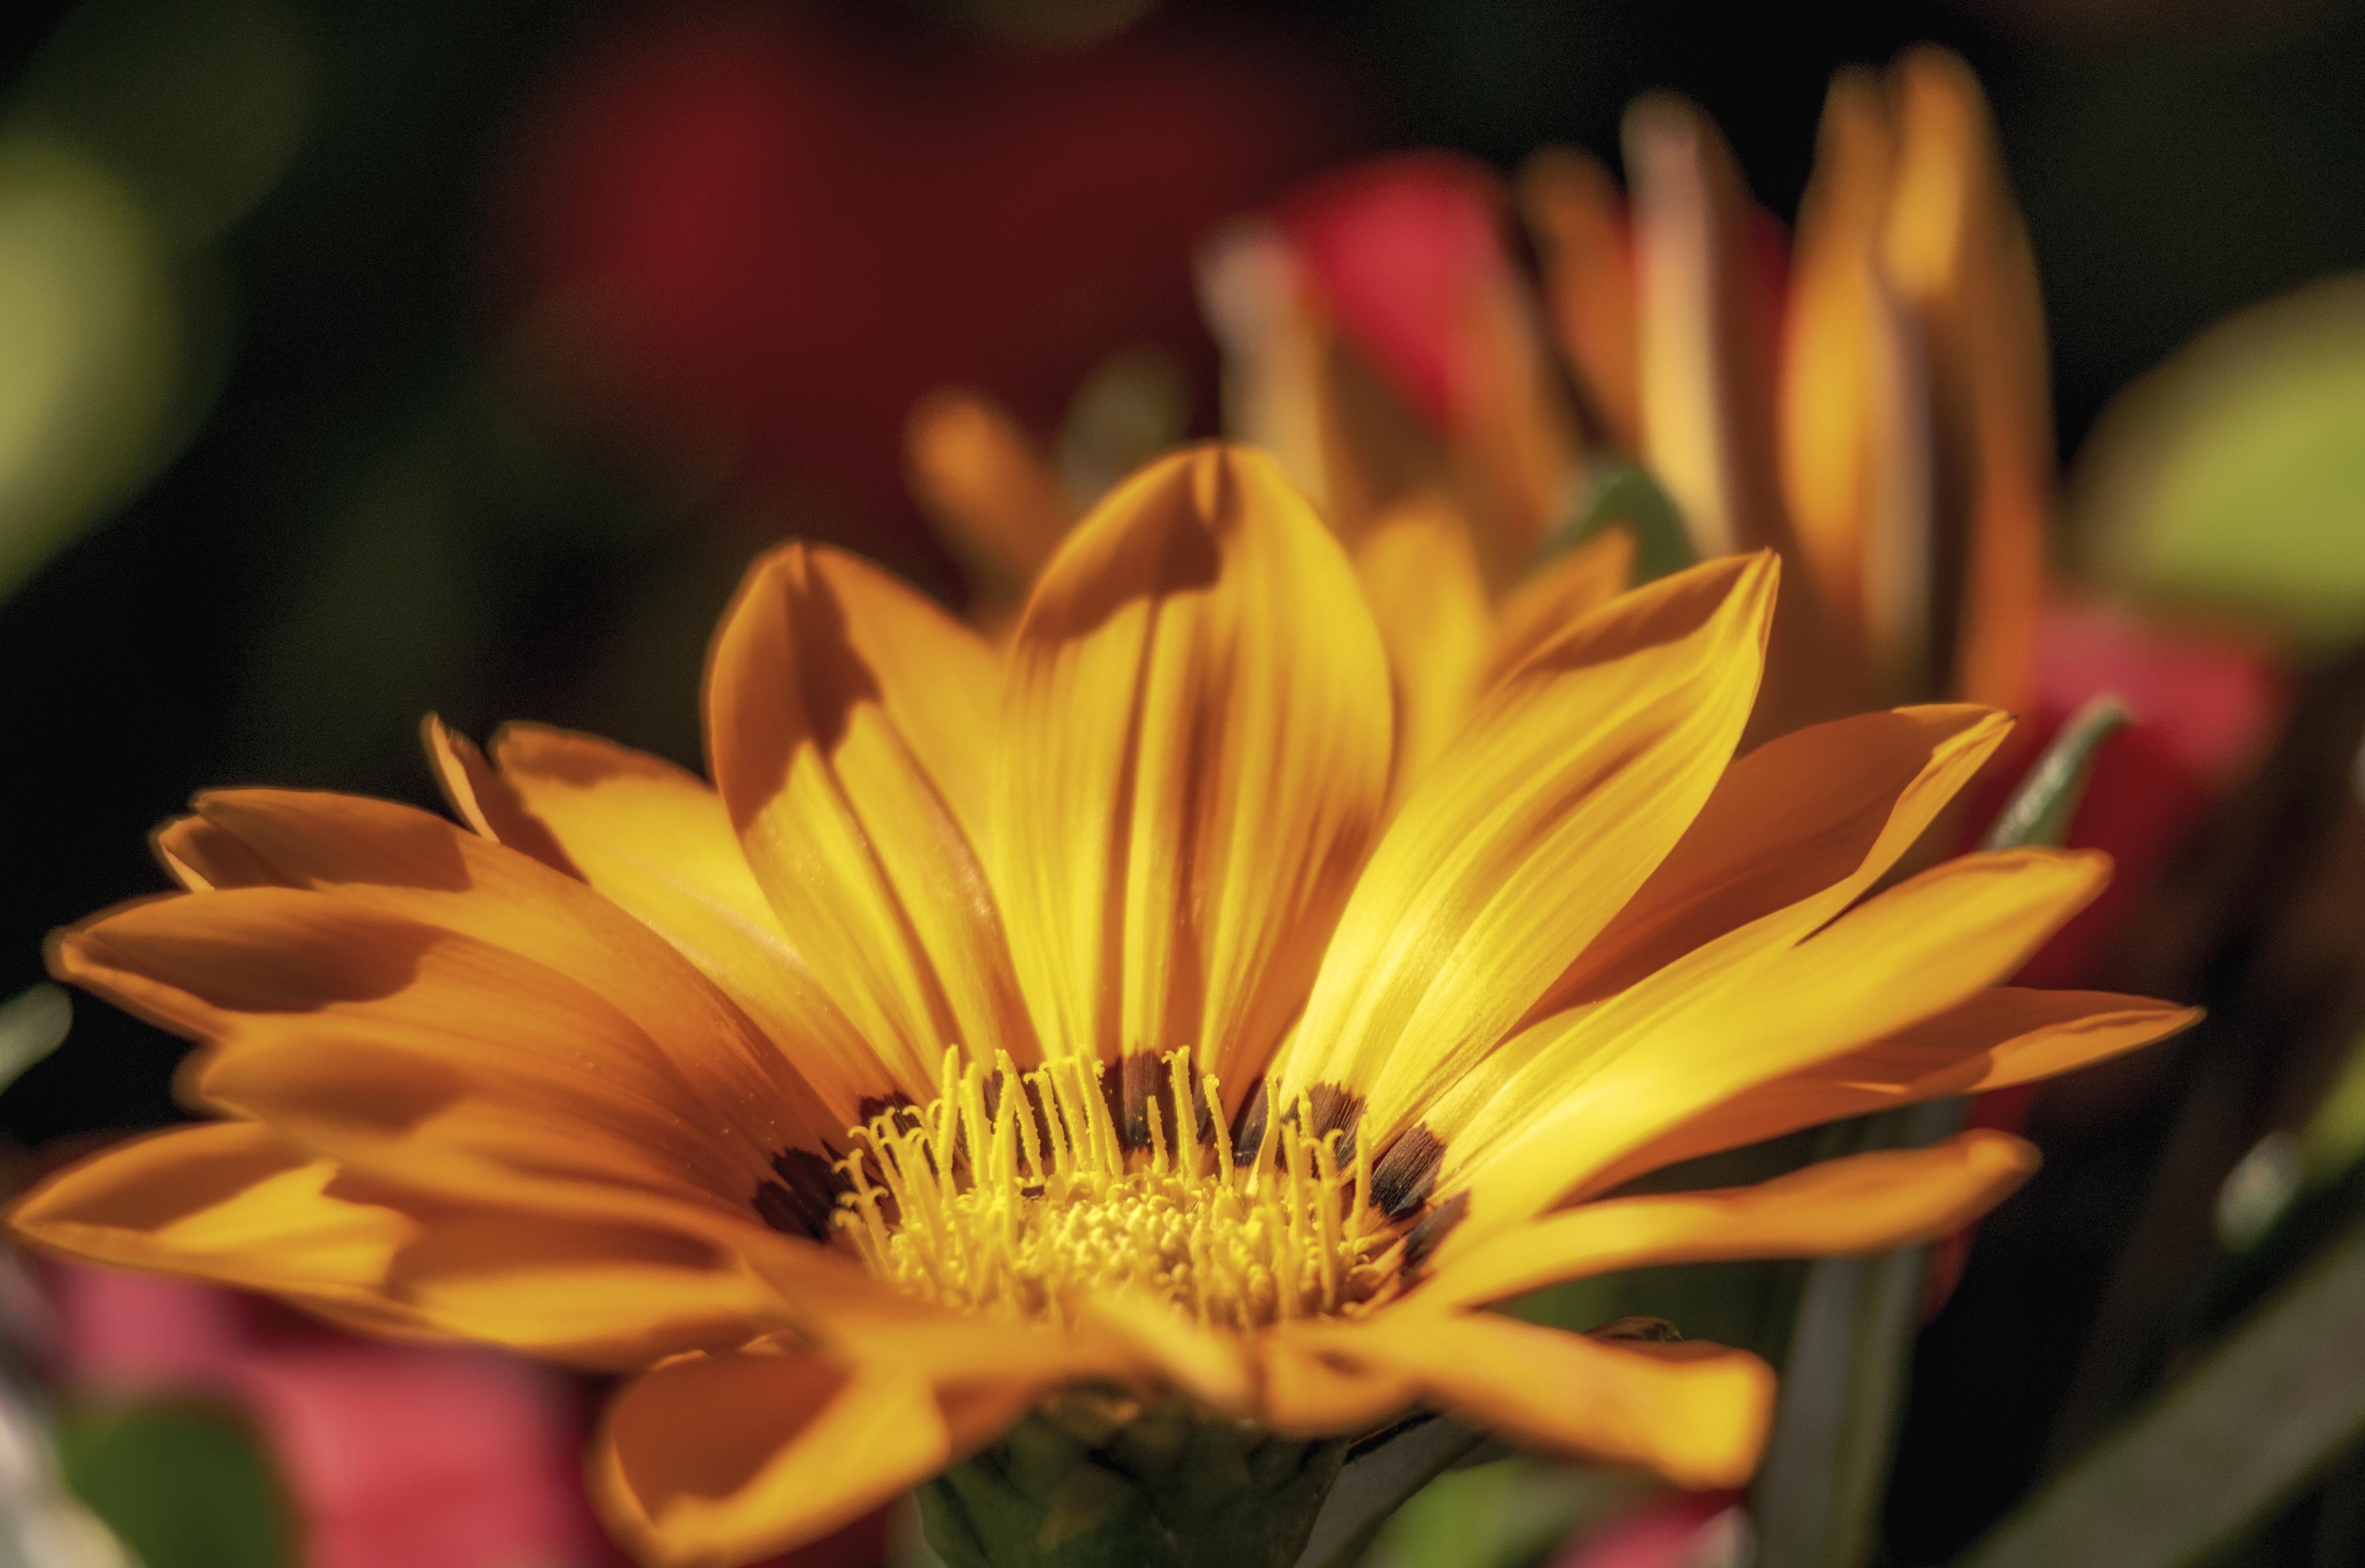
blossom, light, plant, photography, flower, petal, bloom, europe, orange, color, macro, botany, nikon, yellow, flora, close up, happiness, fleur, passion, nikkor, parfum, softness, scent, perfume, treasure, macro photography, c uruyann, flowering plant, plant stem, land plant